Walking Happy

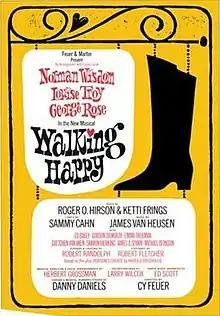

Walking Happy is a musical with music by Jimmy Van Heusen, lyrics by Sammy Cahn and book by Roger O. Hirson and Ketti Frings. The story is based on the 1916 play "Hobson's Choice" by Harold Brighouse. The musical was nominated for six Tony Awards, including Best Musical.